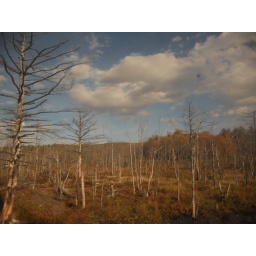
in Massachusetts or New York -- from a train window